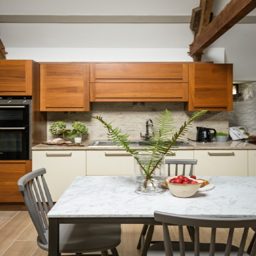
the self - catering kitchen guarantees evenings filled with romantic meals